Henry Jackson Society

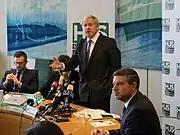

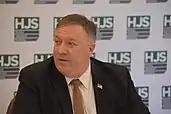

The Society has produced a breadth of research reports and papers, with a recent focus on the impact of COVID-19 on civil liberties, critiques of far-right extremism in western democracies and the possible legal response to China's COVID-19 culpability. Other areas of research include Islamic extremism and Islamist terrorism, crackdowns on human rights and democracy, and various facets of foreign policy and defence. Its current workstreams include: